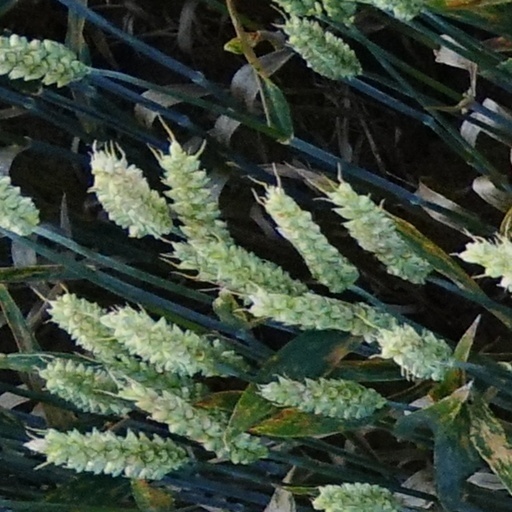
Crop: wheat